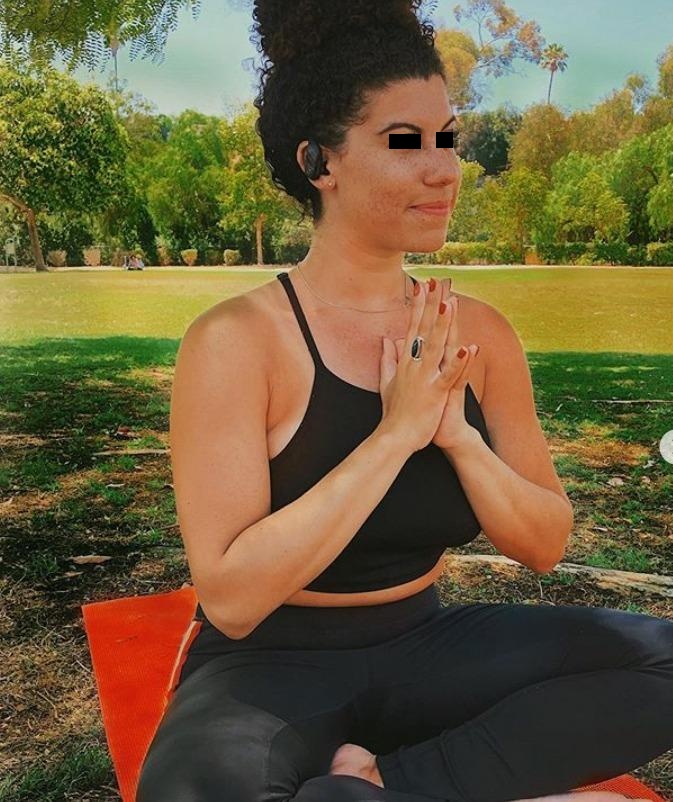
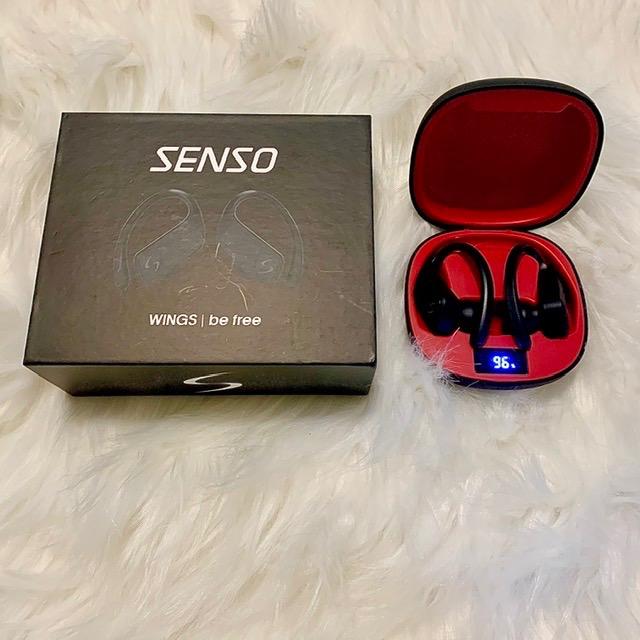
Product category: earbuds
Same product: yes